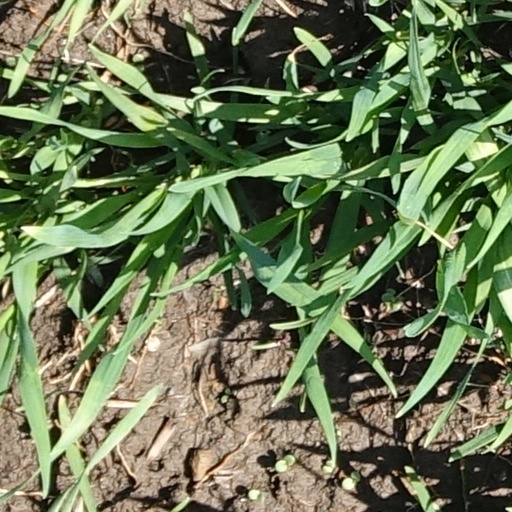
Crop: wheat